Loxops

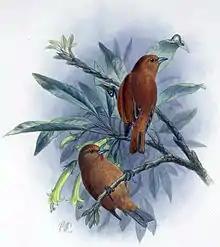
Oahu akepa

Loxops is a Hawaiian honeycreeper genus in the finch family, Fringillidae. Most of them are commonly known as akepa.